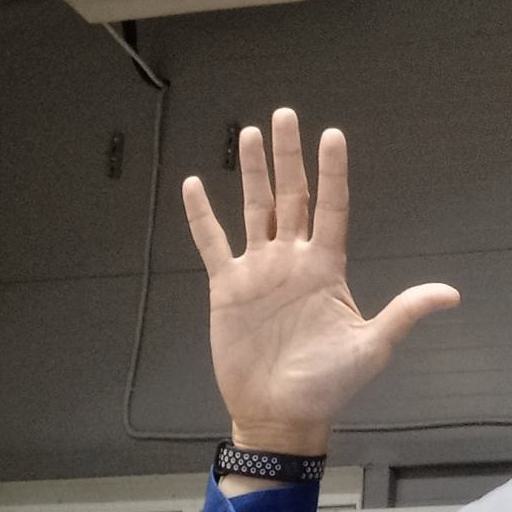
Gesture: palm